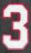
Number: 3